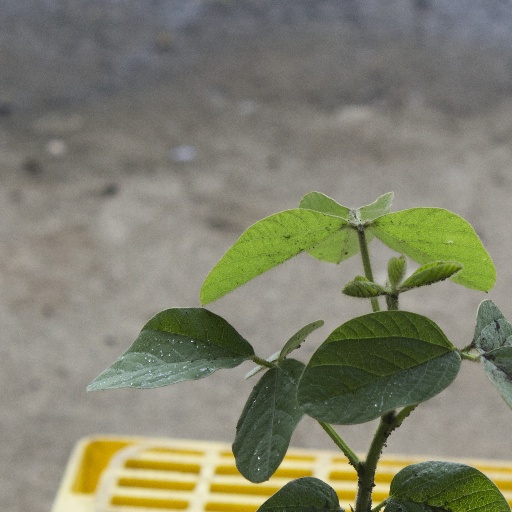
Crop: soybean